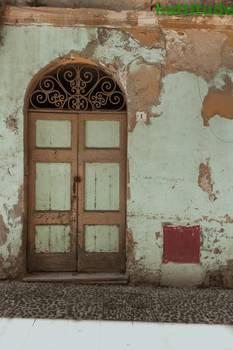
Label: Watermark